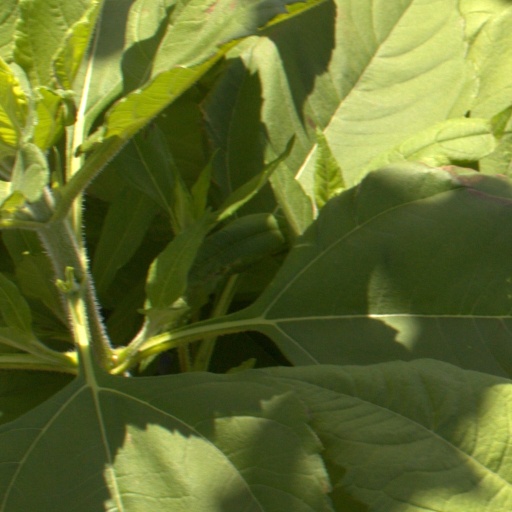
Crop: Jerusalem artichoke